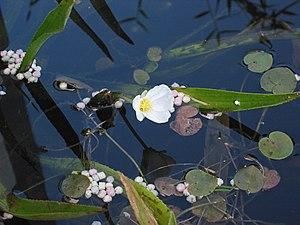
Stratiotes est un genre de plantes de la famille des Hydrocharitacées.